Unite the Right 2

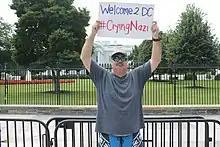

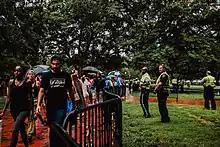
Counter-protesters and police in Lafayette Square on August 12, 2018

On May 8, 2018, Kessler filed an application for a permit for the rally with the National Park Service (NPS), under the name White Civil Rights Rally. After receiving initial approval in June 2018, the NPS granted the permit for up to 400 people on August 10, 2018.